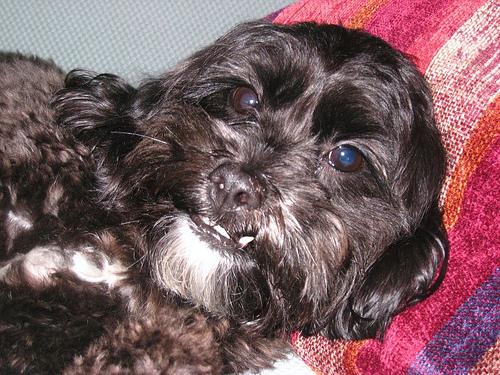
Breed: havanese